Genetic studies on Bulgarians

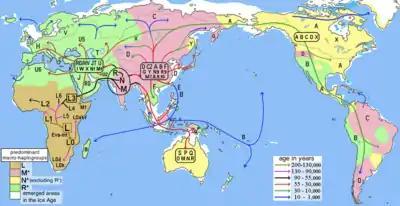
Prevailing mtDNA hgs

Complementary evidence exists from mtDNA data. Bulgaria shows a very similar profile to other European countries – dominated by mitochondrial haplogroups Hg H (~42%), Hg U (~18%), Hg J/Hg T (~18%), and Hg K (~6%). Like most Europeans, H1 is the prevailing subclade among Bulgarians. Most of the U-carriers belong to U5 and U4. The distribution of the subclades of Haplogroup H have not been revealed. Recent studies show greater diversity within mt Haplogroups than once thought, as sub-haplogroups are being discovered, and often separate migrations and distributions of the Y-DNA haplogroups. While the Y-DNA variation in Europe is clinal, the mitochondrial is not.